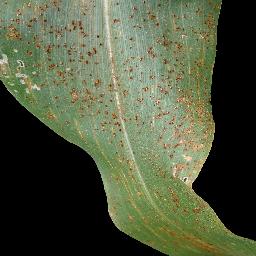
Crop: corn
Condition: (maize)_common_rust